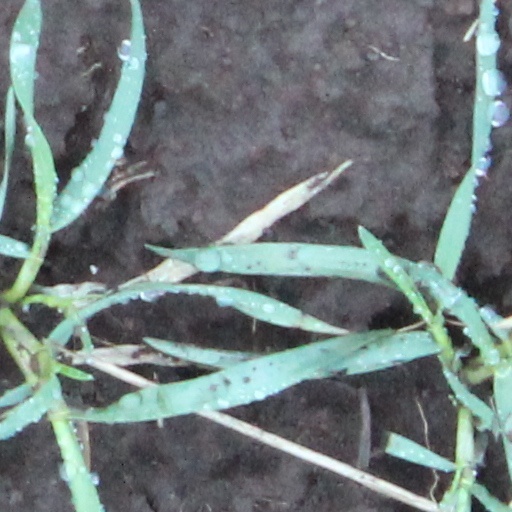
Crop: wheat